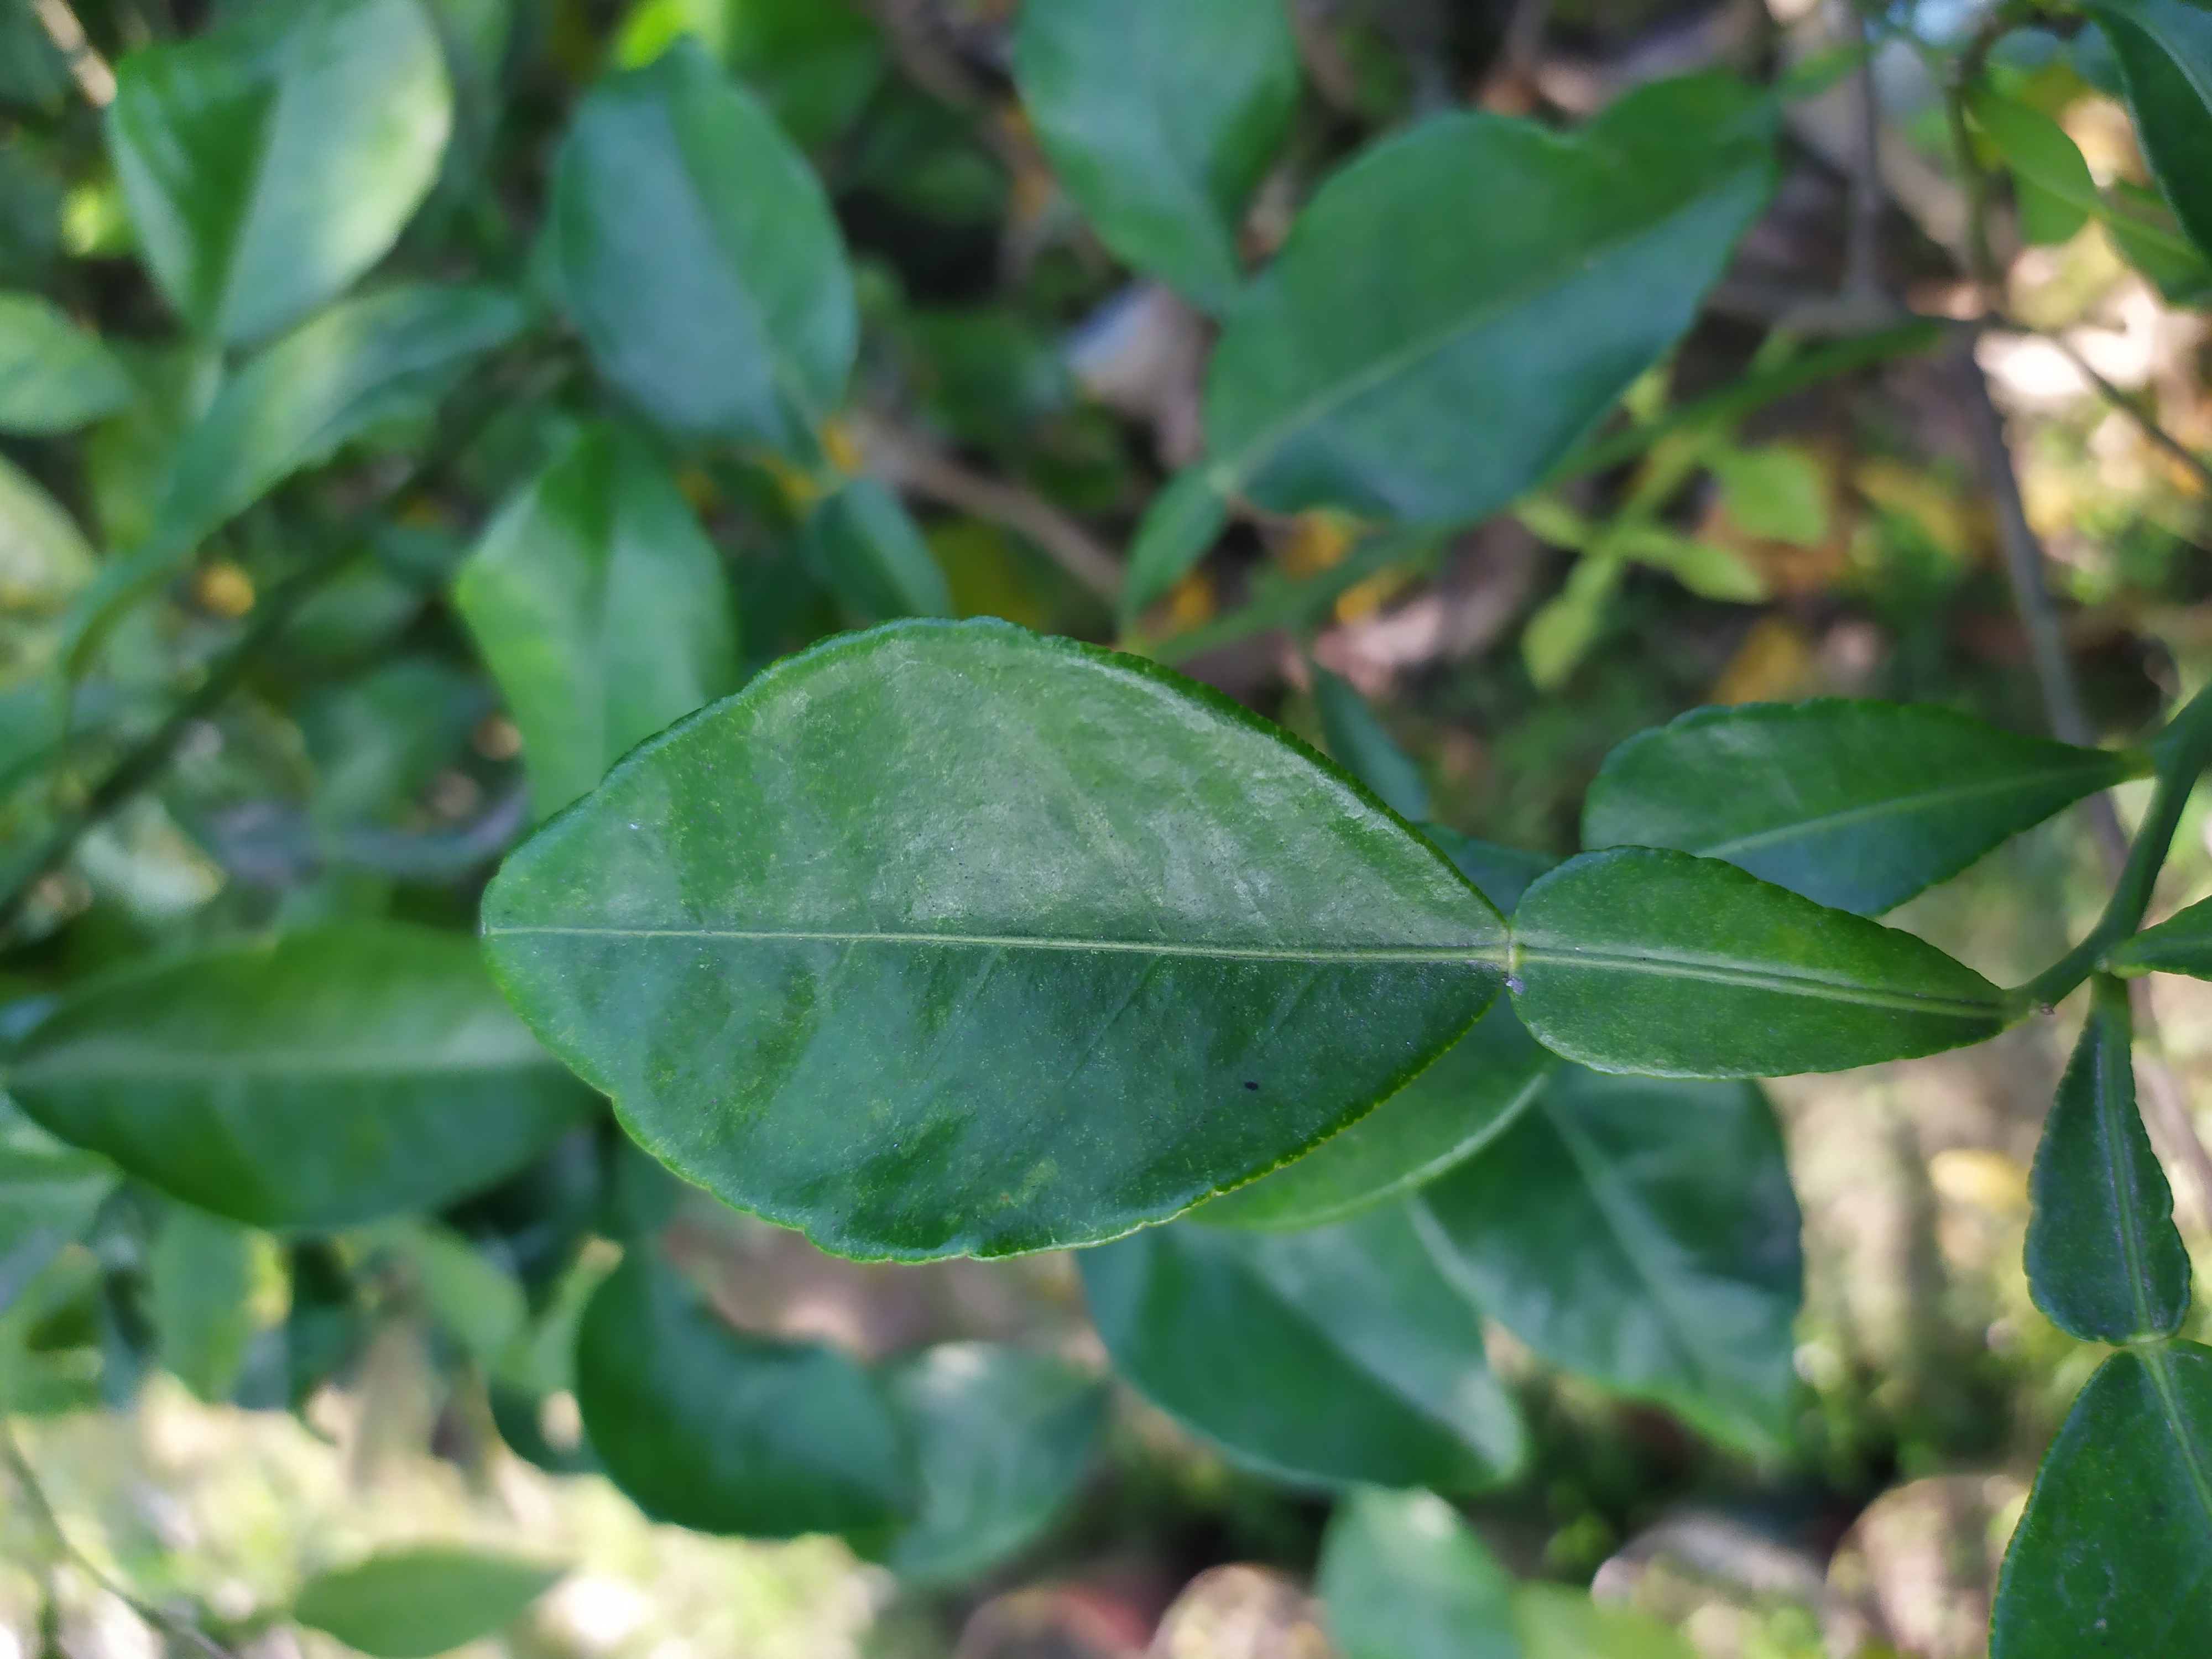
Mandarin leaf variety: Nagpuri